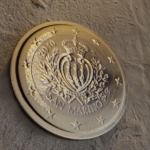
Coin value: 1euro
Country: sm
Edition: 2010